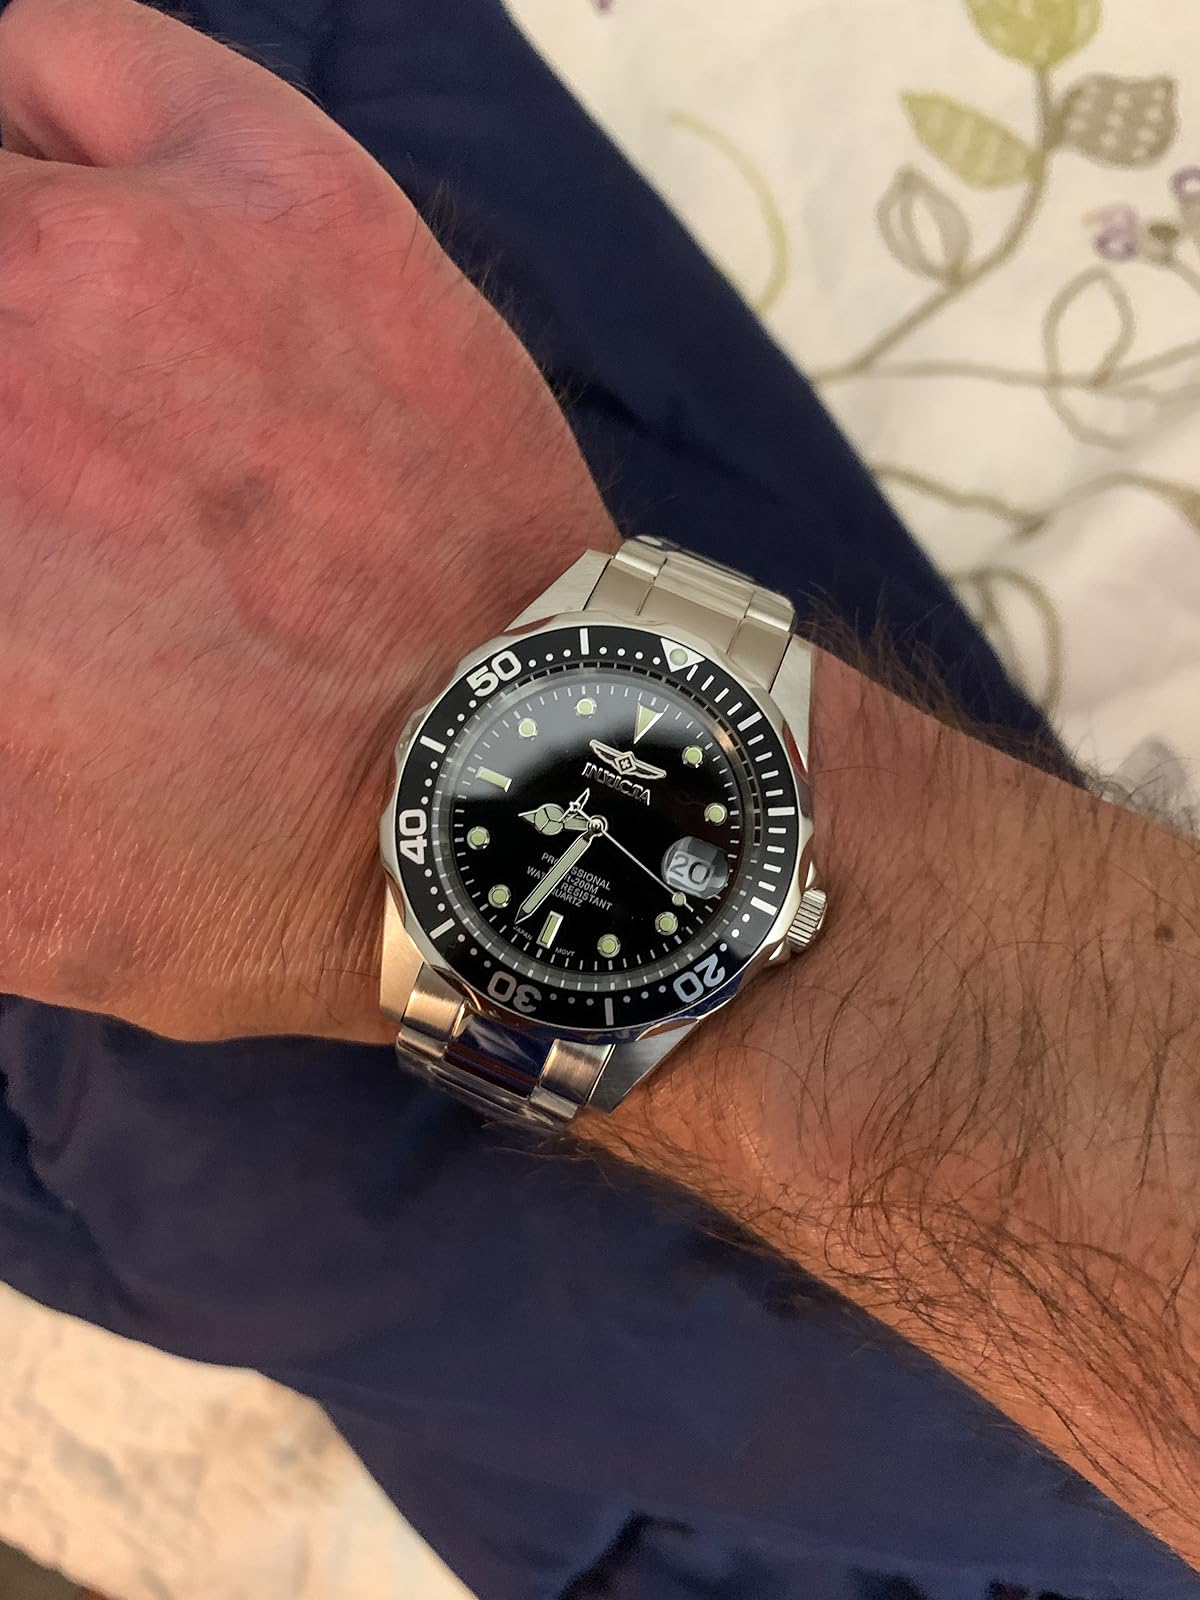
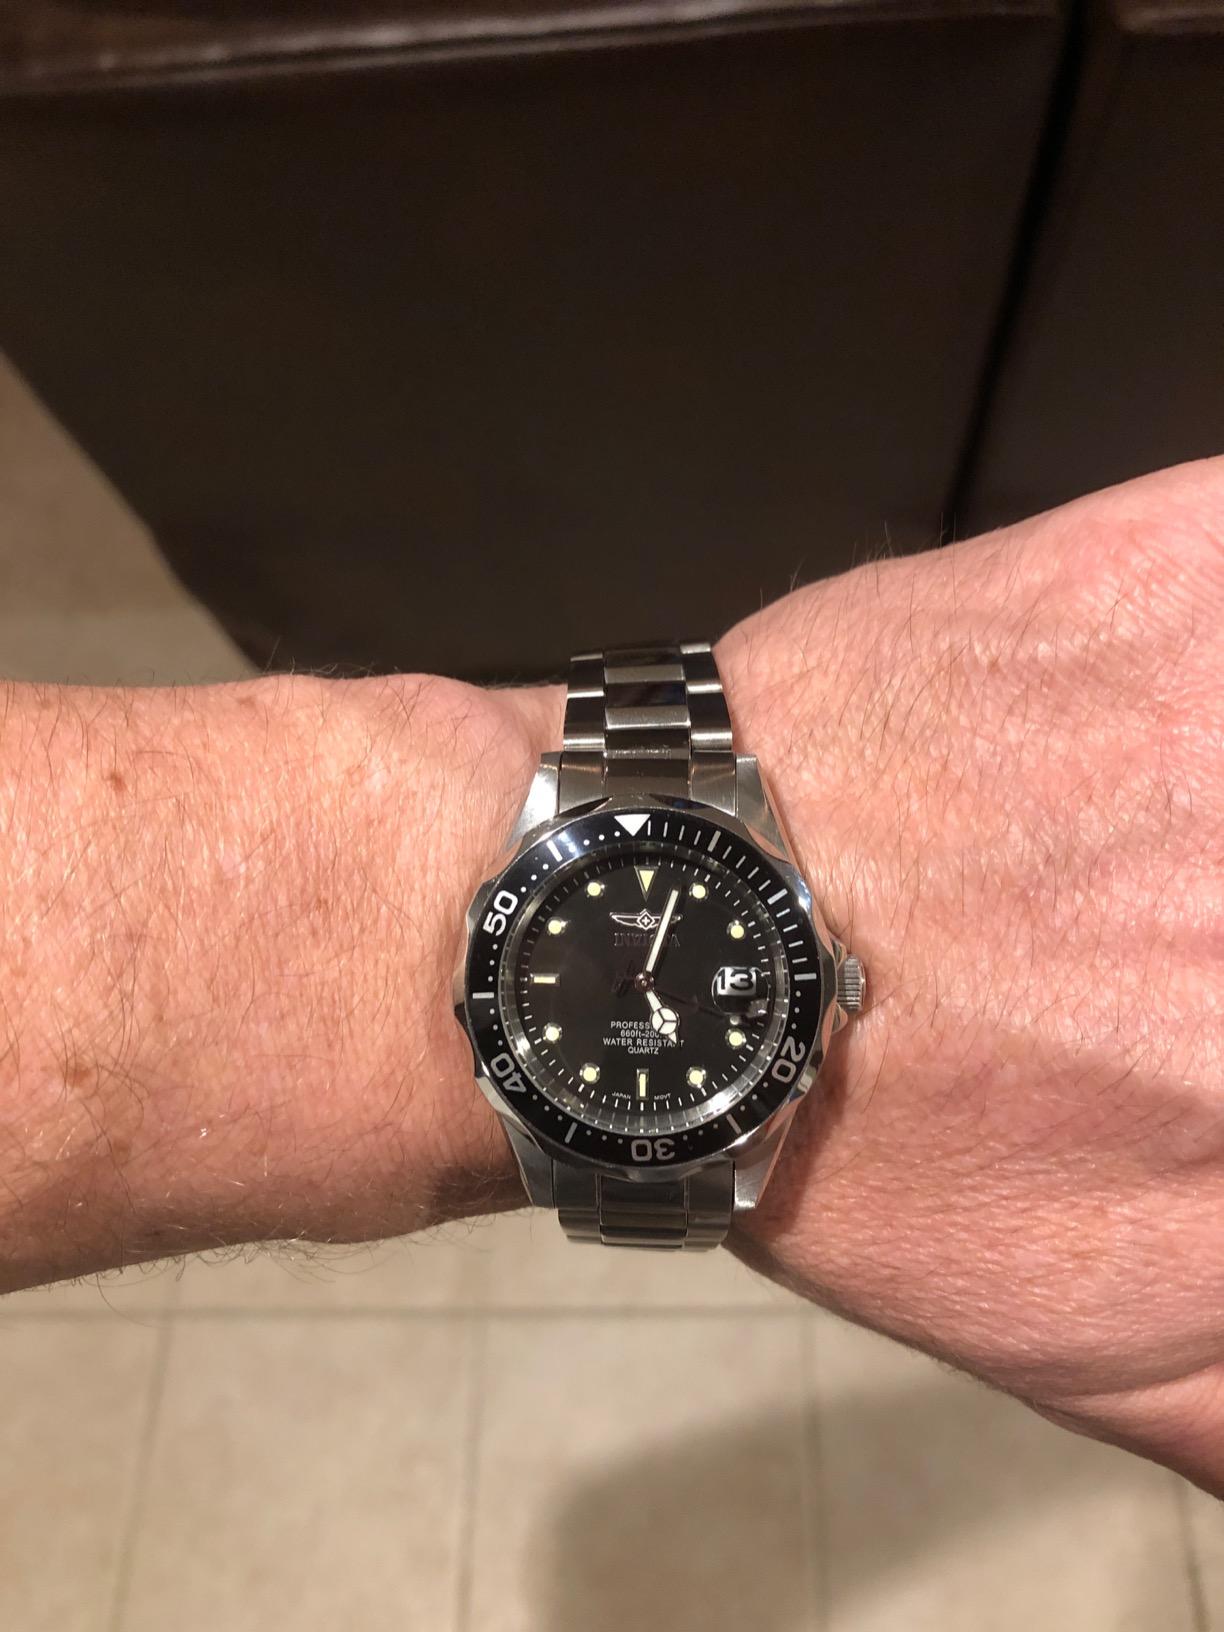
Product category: accessories_watch
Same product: yes